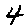
Label: 4